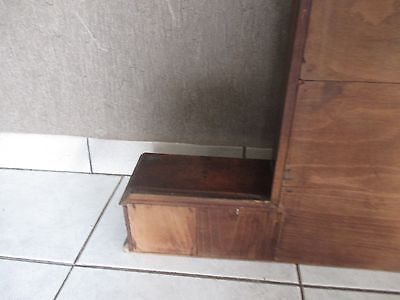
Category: cabinet